Attack on the Pin-Up Boys

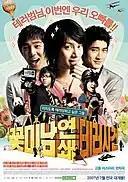
Theatrical release poster

Attack on the Pin-Up Boys, also known as Flower Boys' Series of Terror Events or simply Flower Boys, is a 2007 South Korean high school mystery comedy film, and is the first film produced by SM Pictures, a subsidiary of SM Entertainment. It is also the first full-length film directed by Lee Kwon. The film stars all members of the boy band Super Junior, with the exception of Kyuhyun who was injured and still recovering from a car accident on 19 April 2007.